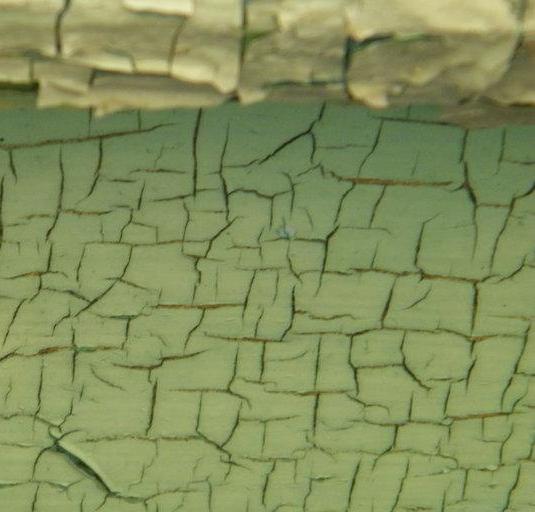
Texture: cracked